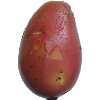
Label: Potato Red Washed 1